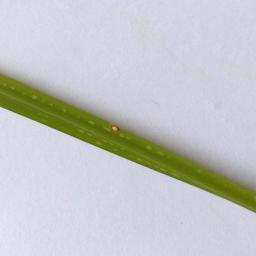
Label: Rice___Leaf_Blast